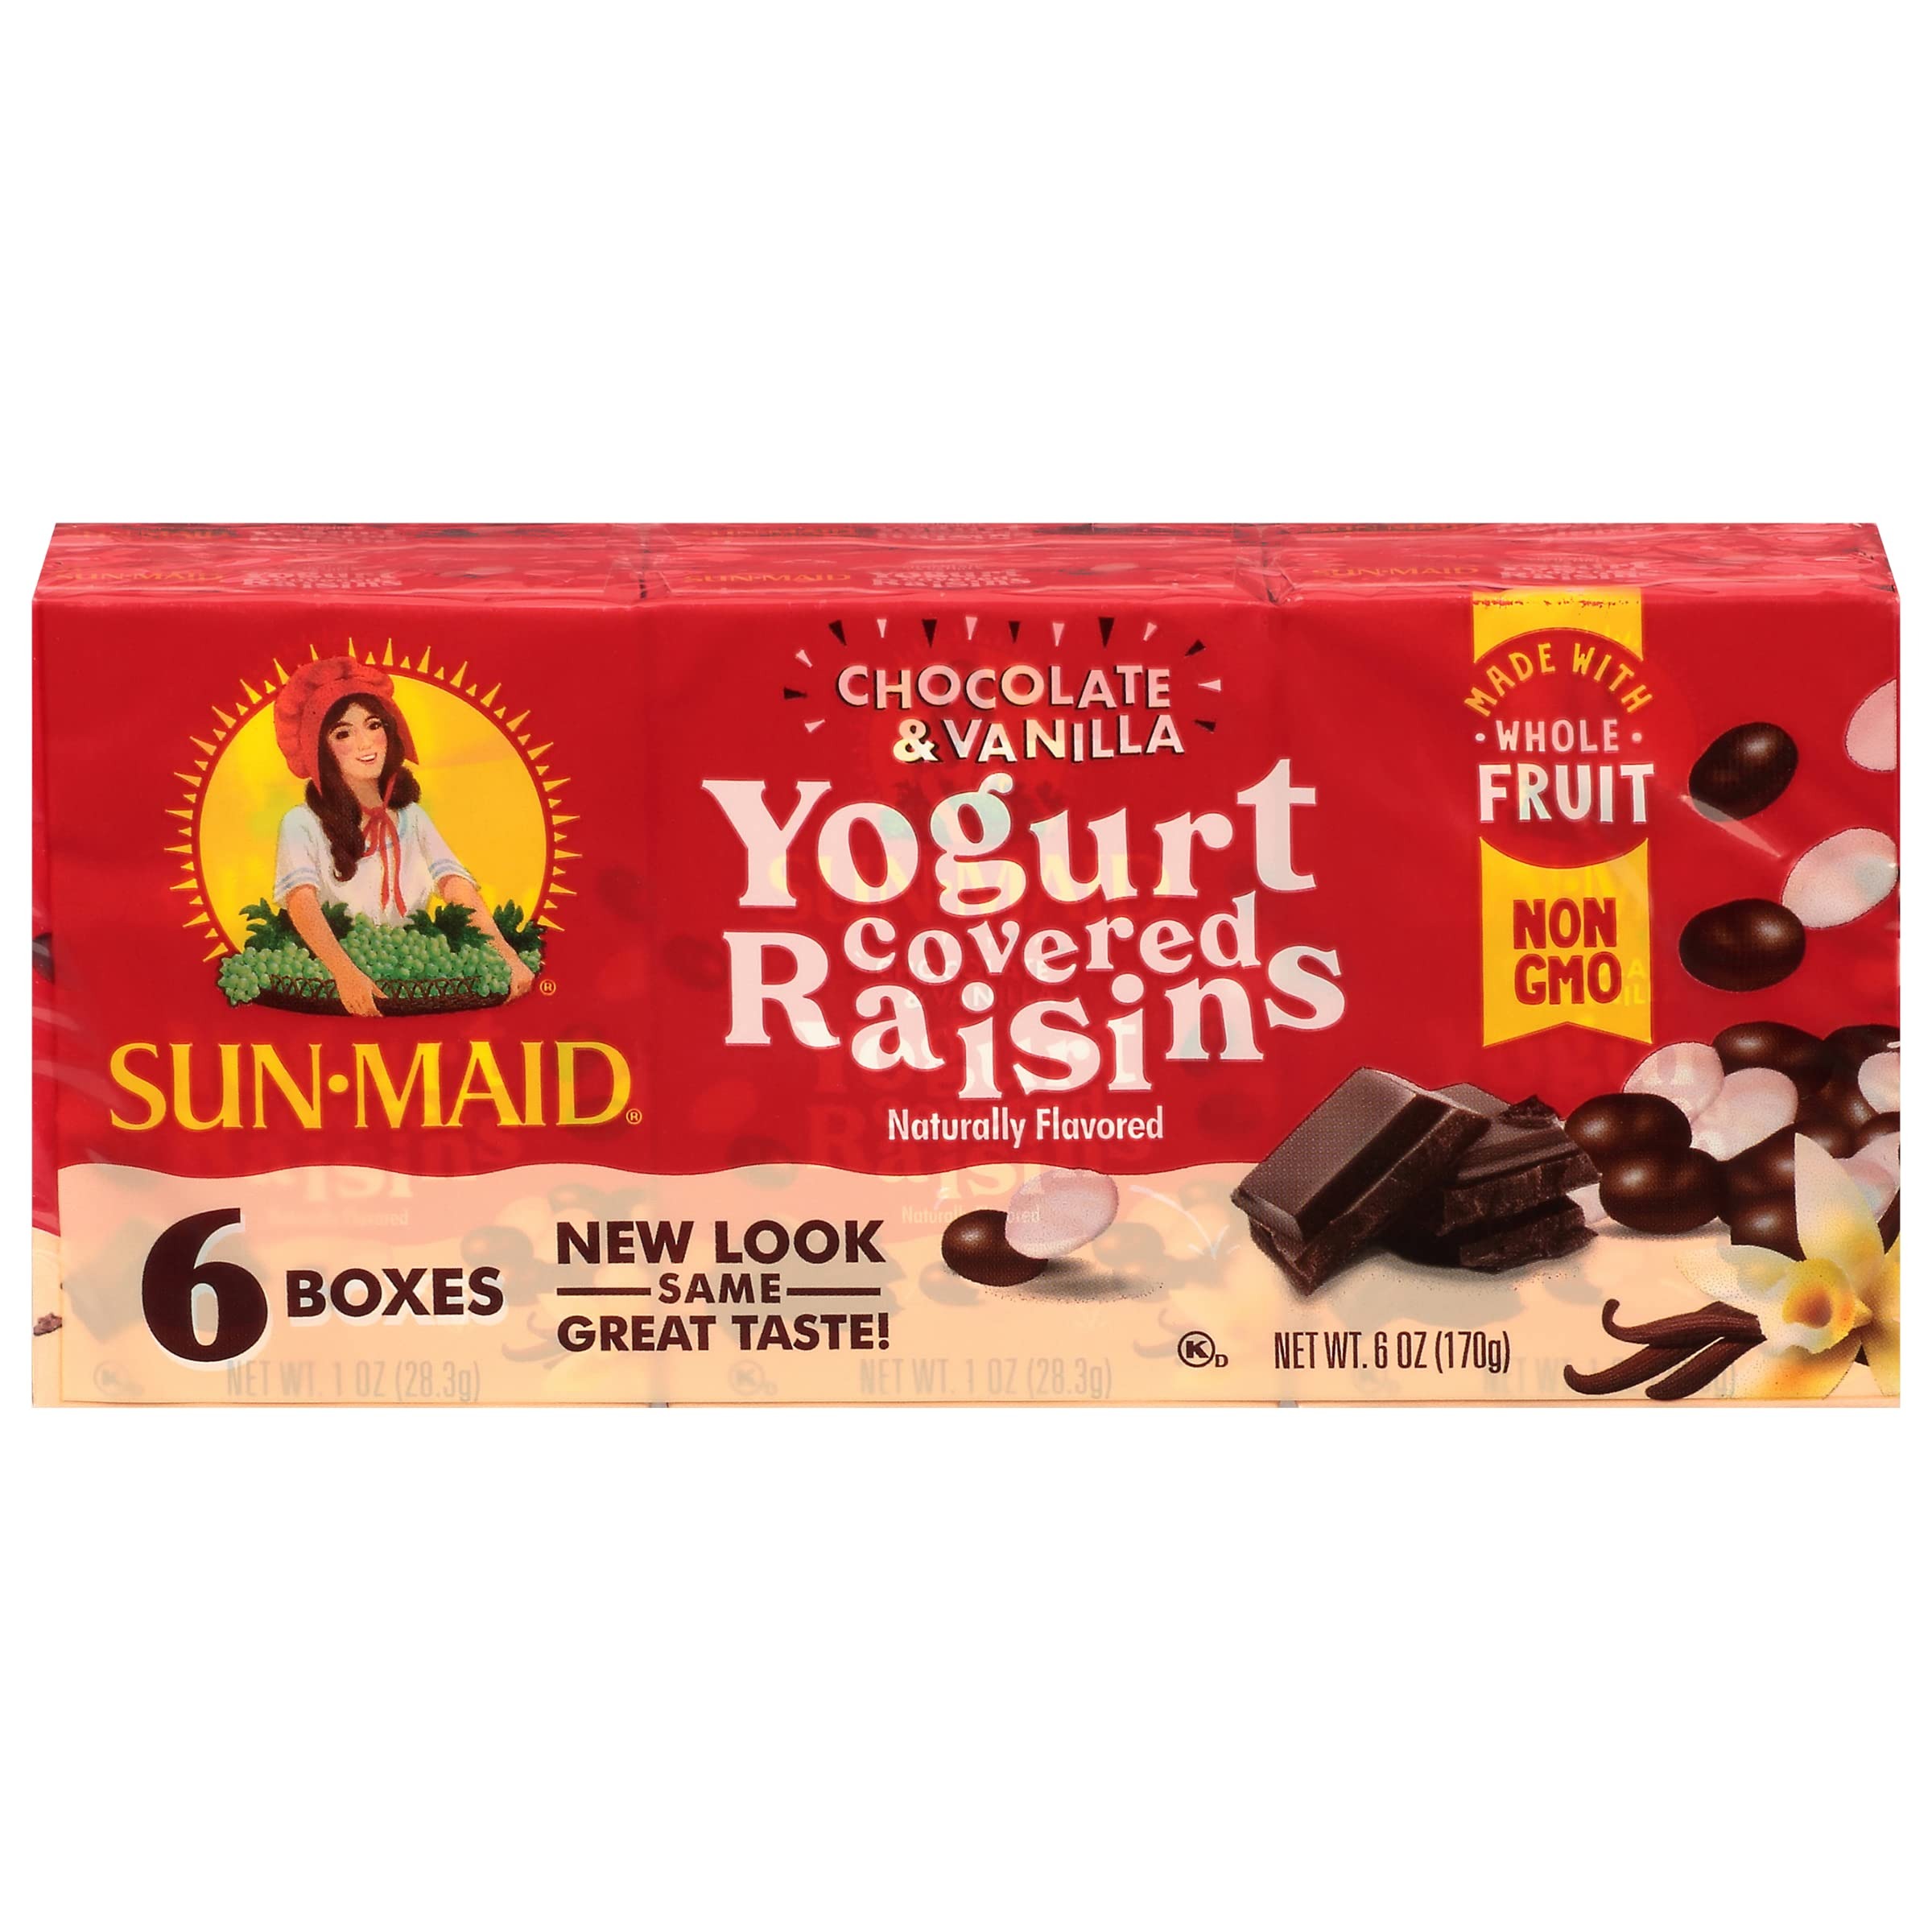
Item Name: Sun-Maid Chocolate & Vanilla Yogurt Coated Raisins - (6 Pack) 1 oz Snack-Size Box - Yogurt Covered Dried Fruit Snack for Lunches and Snacks
Bullet Point 1: CHOCOLATE AND VANILLA YOGURT COVERED RAISINS: Sun-dried California Raisins wrapped in a creamy blanket of chocolate yogurt and vanilla yogurt
Bullet Point 2: DRIED FRUIT RAISIN SNACK: Dried fruit snack for kids and adults alike in a single-serve snack box; Great lunchbox snack, classroom snack, office snack, or after-school snack
Bullet Point 3: VERSATILE SNACK AT HOME OR ON THE GO: Add yogurt raisins to trail mix, granola, oatmeal, yogurt, fruit salads, and more
Bullet Point 4: SIMPLE, WHOLE FRUIT GOODNESS: 120 calories per serving (1 box); Non-GMO with zero grams of trans fat
Bullet Point 5: SUN-MAID DRIED FRUIT SNACKS: Sun-Maid Yogurt Covered Raisins also available in vanilla yogurt, strawberry yogurt, and chocolate yogurt
Value: 6.0
Unit: Ounce

Price: 12.48